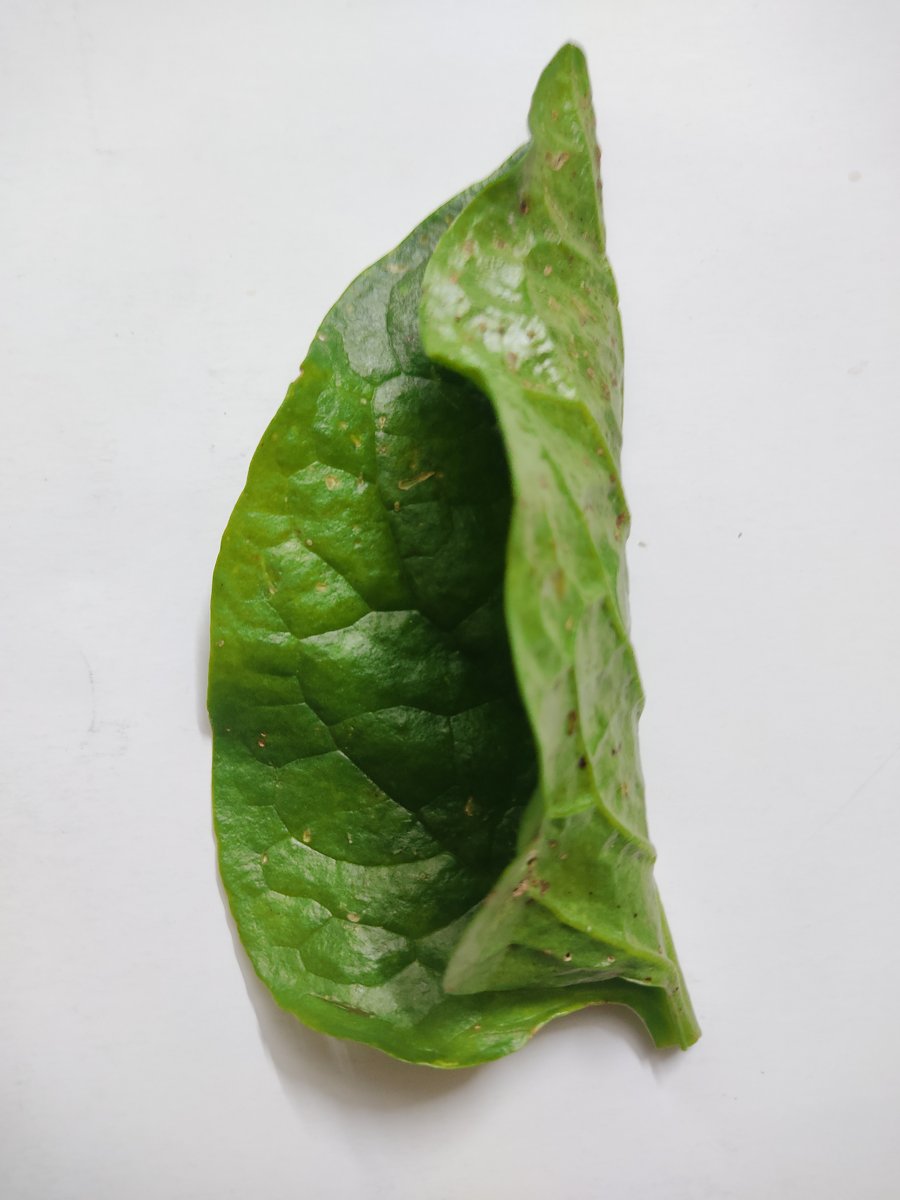
Label: Bacterial-Spot